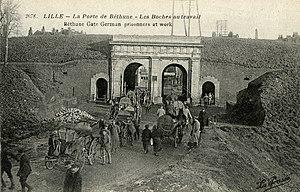
Lille. La porte de Béthune. ""Les Boches au travail"" - Date
Sur environ 530 000 Allemands capturés par l’armée française au cours de la guerre, 421 655 étaient prisonniers à la date de l’armistice du 11 novembre 1918, après décès, rapatriements de malades et invalides, libérations à la suite d’échanges depuis le début de la guerre, tandis que 535 000 Français étaient retenus prisonniers dans le Reich à la même date. Les Allemands constituent la grande majorité des prisonniers de guerre en France, l'armée d'Autriche-Hongrie ayant été très peu engagée sur le front de l'Ouest et représentent près de la moitié des 993 109 prisonniers de guerre allemands détenus par les Alliés.